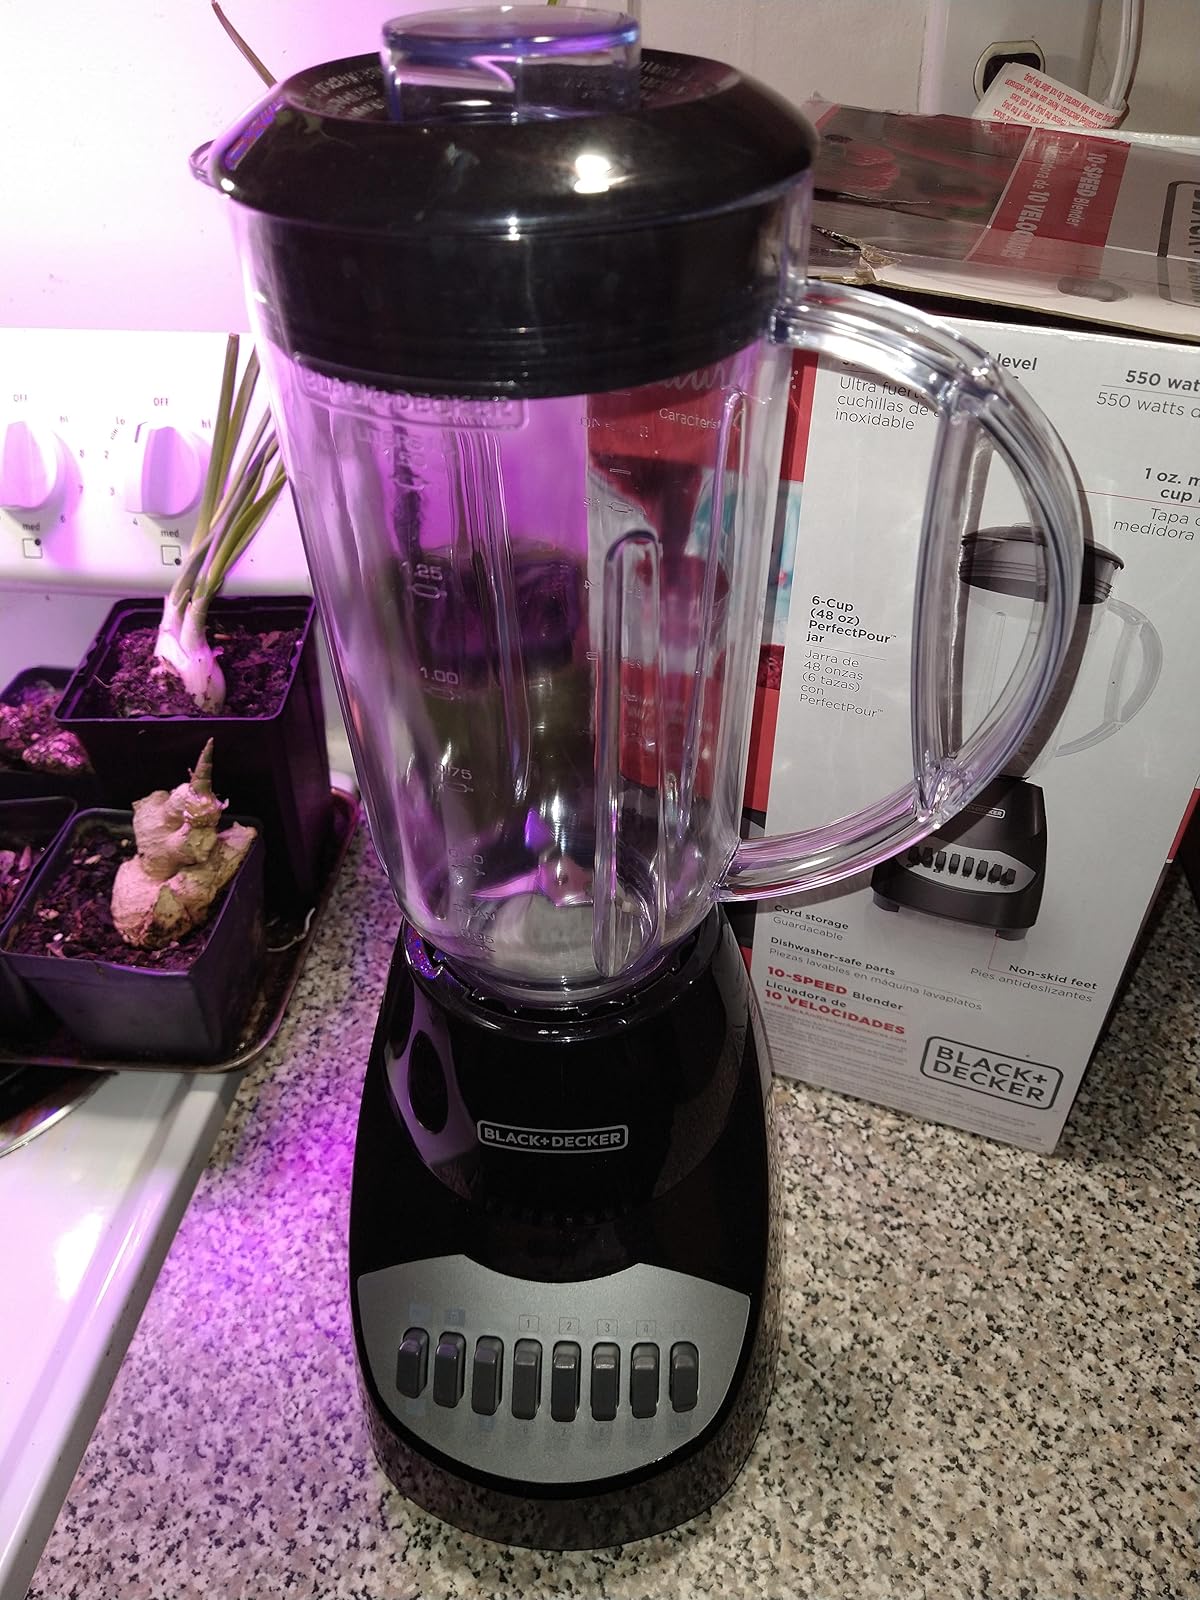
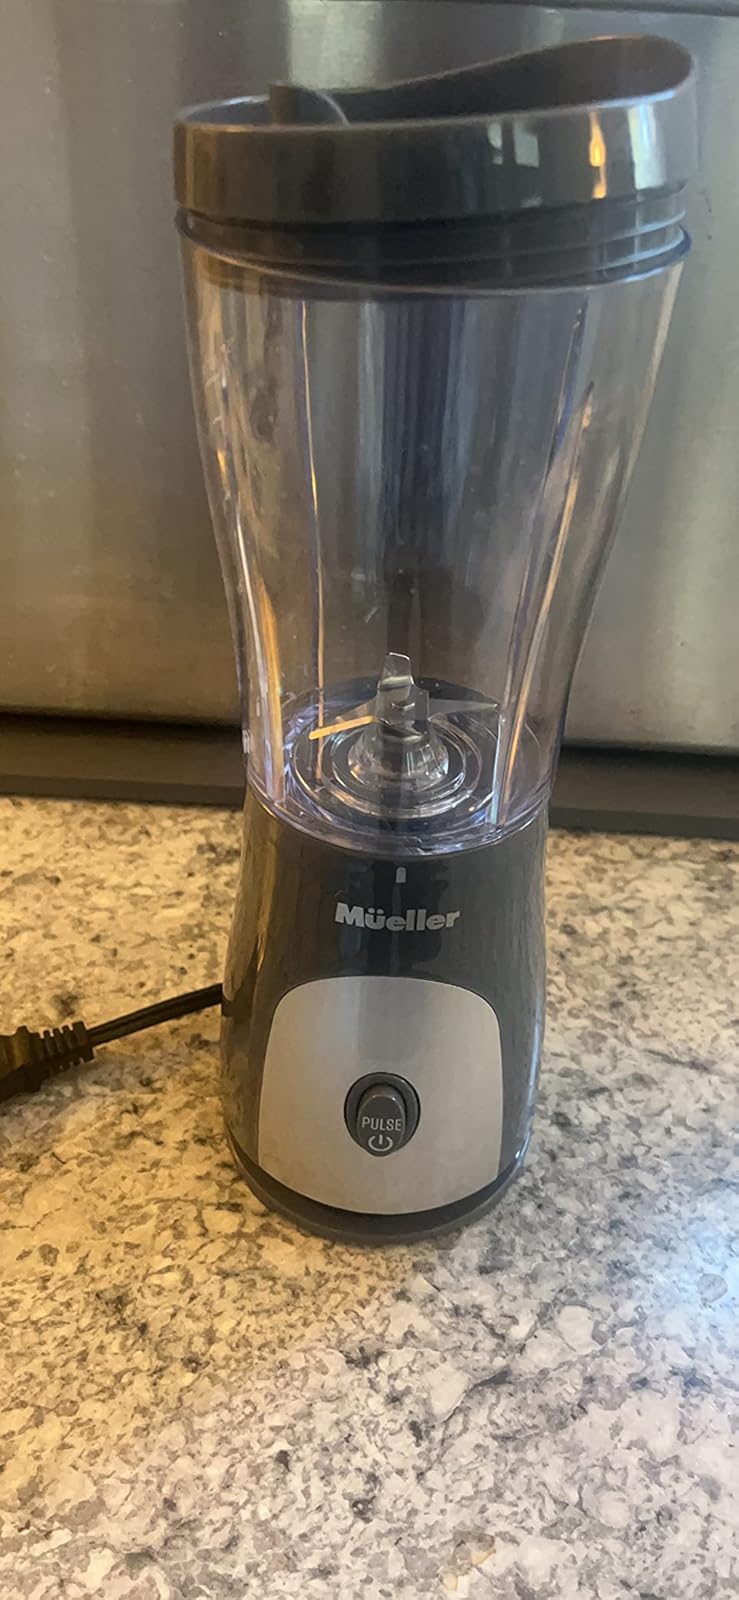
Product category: items_blender
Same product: no